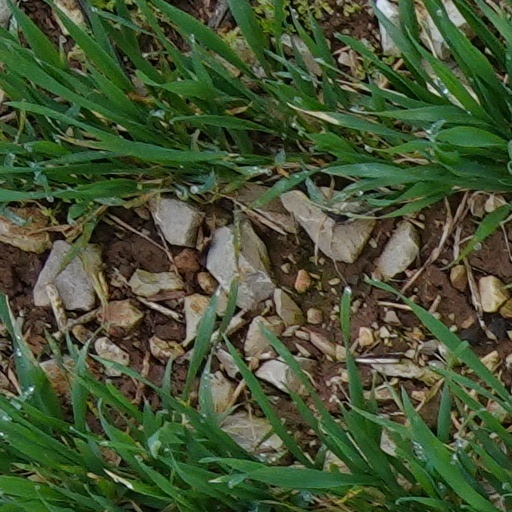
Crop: wheat